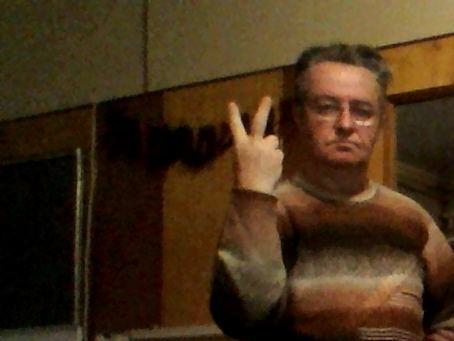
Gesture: peace_inverted